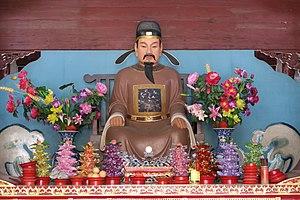
Tuoshanyan, est le nom donné à un barrage érigé sous l'empereur Tang Wenzong durant la Dynastie Tang en 833 et localisé à proximité des villages de Tashanyancun et de Yinjiangzhen dans le District de Haishu appartenant la ville sous-provinciale de Ningbo, dans la province du Zhejiang, en République populaire de Chine. Originellement conçu sous la supervision de Wang Yuanwei pour empêcher l'eau salée d'accéder aux rives du fleuve Fenghua et pour permettre de stocker de l'eau lors des périodes de grande sécheresse, elle devint par la suite partie intégrante d'un grand système d'irrigation.